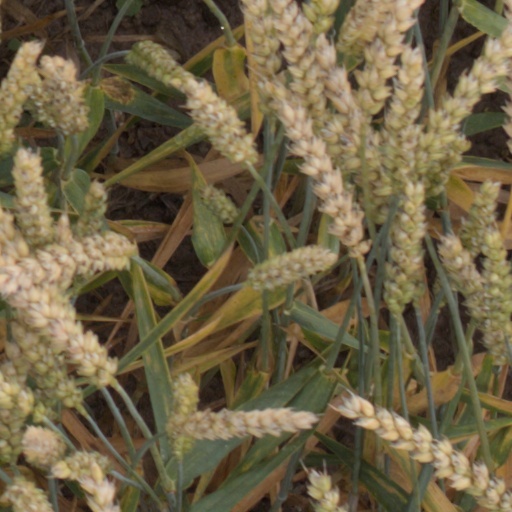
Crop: wheat